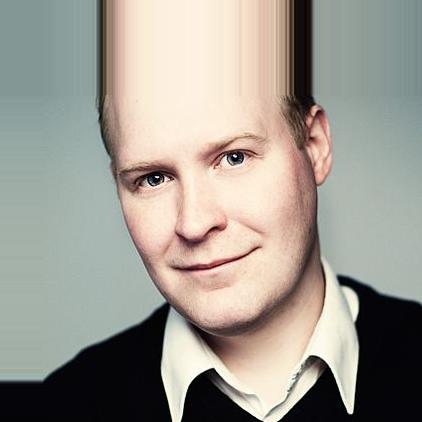
Age: 36